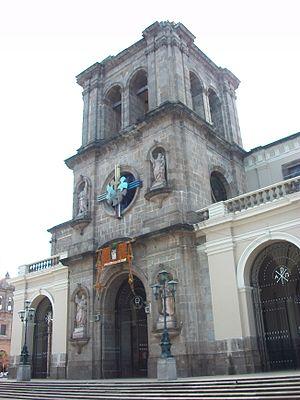
Ciudad Guzmán est une ville de l'État de Jalisco au Mexique. Sa population est de 90 000 habitants et elle est à 1 507 mètres au-dessus du niveau de la mer.